Donovan McNabb

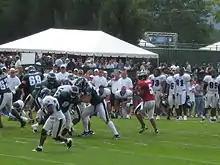
McNabb drops back to pass during Eagles' training camp in Bethlehem, Pennsylvania, in August 2008

At the conclusion of the 2007 season, McNabb faced criticism for asking for "playmakers" on his yardbarker blog. He did, however, deny he was taking a shot at anyone in particular, saying "We were 8–8. There is room for improvement."